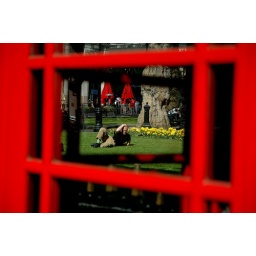
Taken through the door/window of a red phone box in London